Eastbury Park

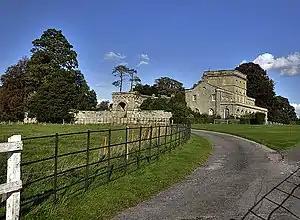
Eastbury House: The former service wing of Eastbury House is all that remains now of John Vanbrugh's once great mansion, his third largest and one of his most important, ranking alongside Blenheim Palace

Eastbury Park was a country estate near Tarrant Gunville in Dorset, England. It contained a large mansion designed by Sir John Vanbrugh. The mansion has not survived, but its former service wing has become a country house known as Eastbury House, a Grade I listed building.